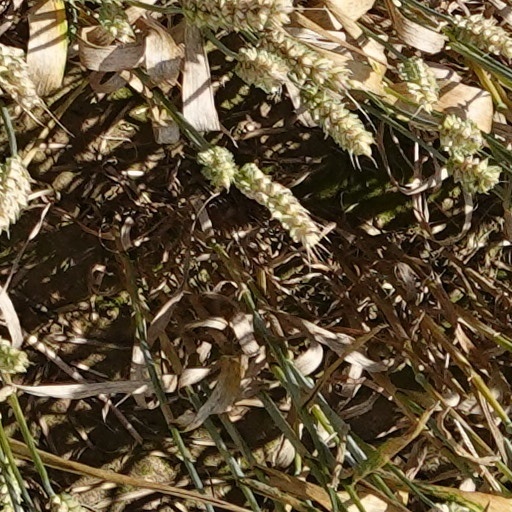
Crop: wheat